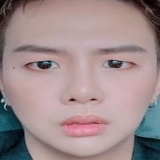
diễn viên Duy Khánh Zhou Zhou